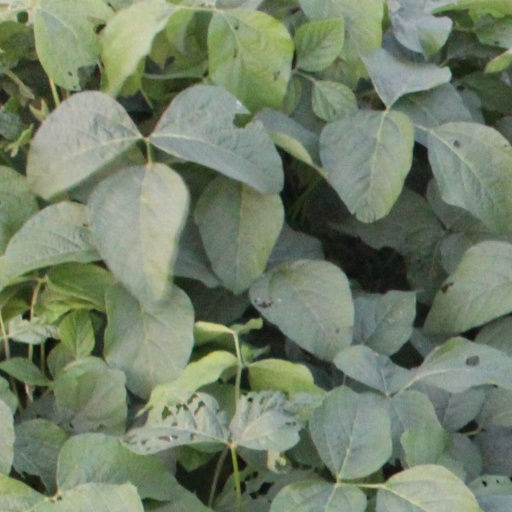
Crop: soybean